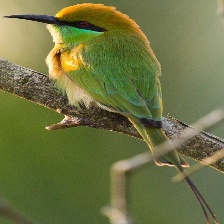
Species: ASIAN GREEN BEE EATER
Scientific name: MEROPS ORIENTALIS
ImageNet parent category: bee_eater